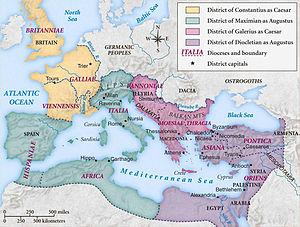
1ᵉʳ mars : Maximien adopte Constance Chlore. Dioclétien nomme deux Césars, Galère et Constance Chlore, pour aider les deux Augustes à diriger l’Empire. C’est la première Tétrarchie.
Le diocèse de Mésie était un diocèse de l'ancien Empire romain, qui correspond à l'actuelle partie ouest de la Bulgarie, au centre de la Serbie, au Monténégro, à l'Albanie, à la République de Macédoine et à la Grèce.
Le palais de Dioclétien est la résidence impériale fortifiée construite par l'empereur Dioclétien sur la côte dalmate pour s'y retirer après son abdication volontaire en 305. C'est l'un des édifices de l'Antiquité tardive les mieux conservés. Ces vestiges sont préservés dans le cœur historique de Split, en Croatie. Contrairement à une légende populaire, la ville — Spalatum en latin — doit son nom à celui de la cité grecque voisine d'Aspalathos — « buisson blanc » — et non au terme latin signifiant palais — palatium. L'empereur Dioclétien y a vécu l'essentiel des dernières années de sa vie et, à sa mort, son corps a été déposé dans un sarcophage placé dans le mausolée qu'il y avait fait construire.